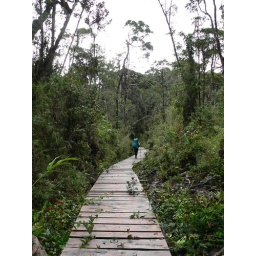
07/06/05, G.Murud trek platform wooden walkway build by local tribe by cutting forest tree nearby.